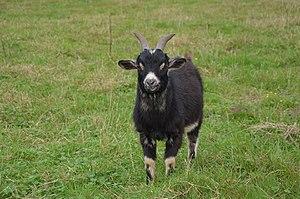
chèvre naine
La robe de la chèvre est la ou les couleurs d'une chèvre, c'est-à-dire de ses poils, selon les gènes hérités de ses parents et s'exprimant par des mécanismes mal connus.